Julio Frenk

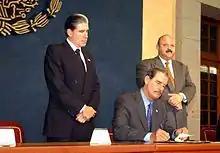
Frenk with Mexican president Vicente Fox and education secretary Reyes Tamez in Los Pinos during the initialing ceremony of the National Institute of Genomic Medicine in July 2004

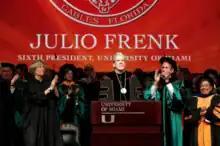
Frenk's official installation as the University of Miami's sixth president in January 2016

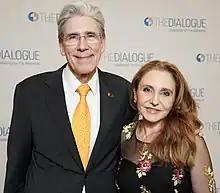
Frenk with wife Felicia Knaul in October 2018

In 1984, Frenk was appointed director of the Centre of Public Health Research in the Ministry of Health of Mexico, a role he held until 1987. Following that, he went on to serve as the founding director general of Mexico's Instituto Nacional de Salud Publica from 1987 to 1992. From 1995 to 1998, he served as executive vice president of the Mexican Health Foundation, a private non-profit organization, and director of the organization's Centre for Health and the Economy.